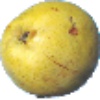
Label: Pear Monster 1